FBA 310

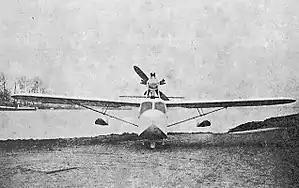

The FBA Type 310 was a 1930s French touring flying boat or amphibian built by the Franco-British Aviation Company.